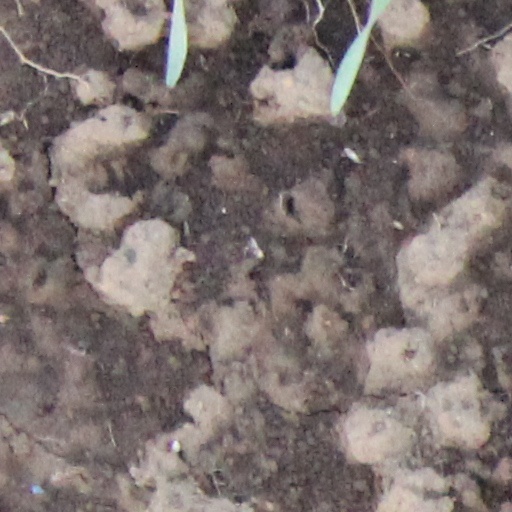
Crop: wheat